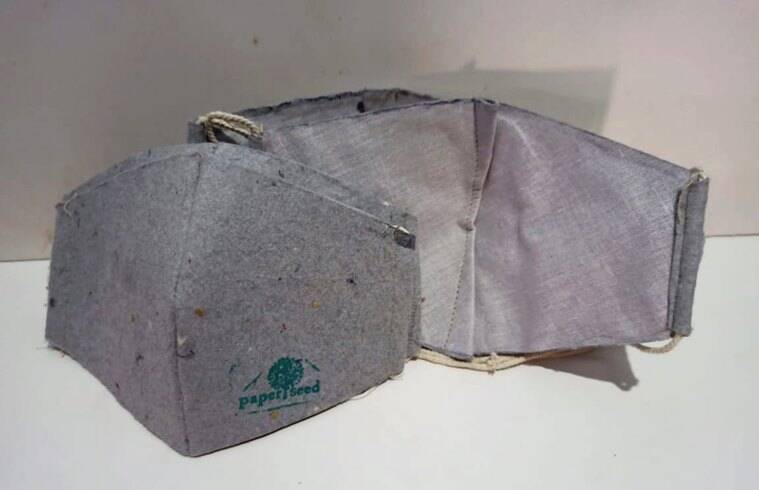
Label: trash